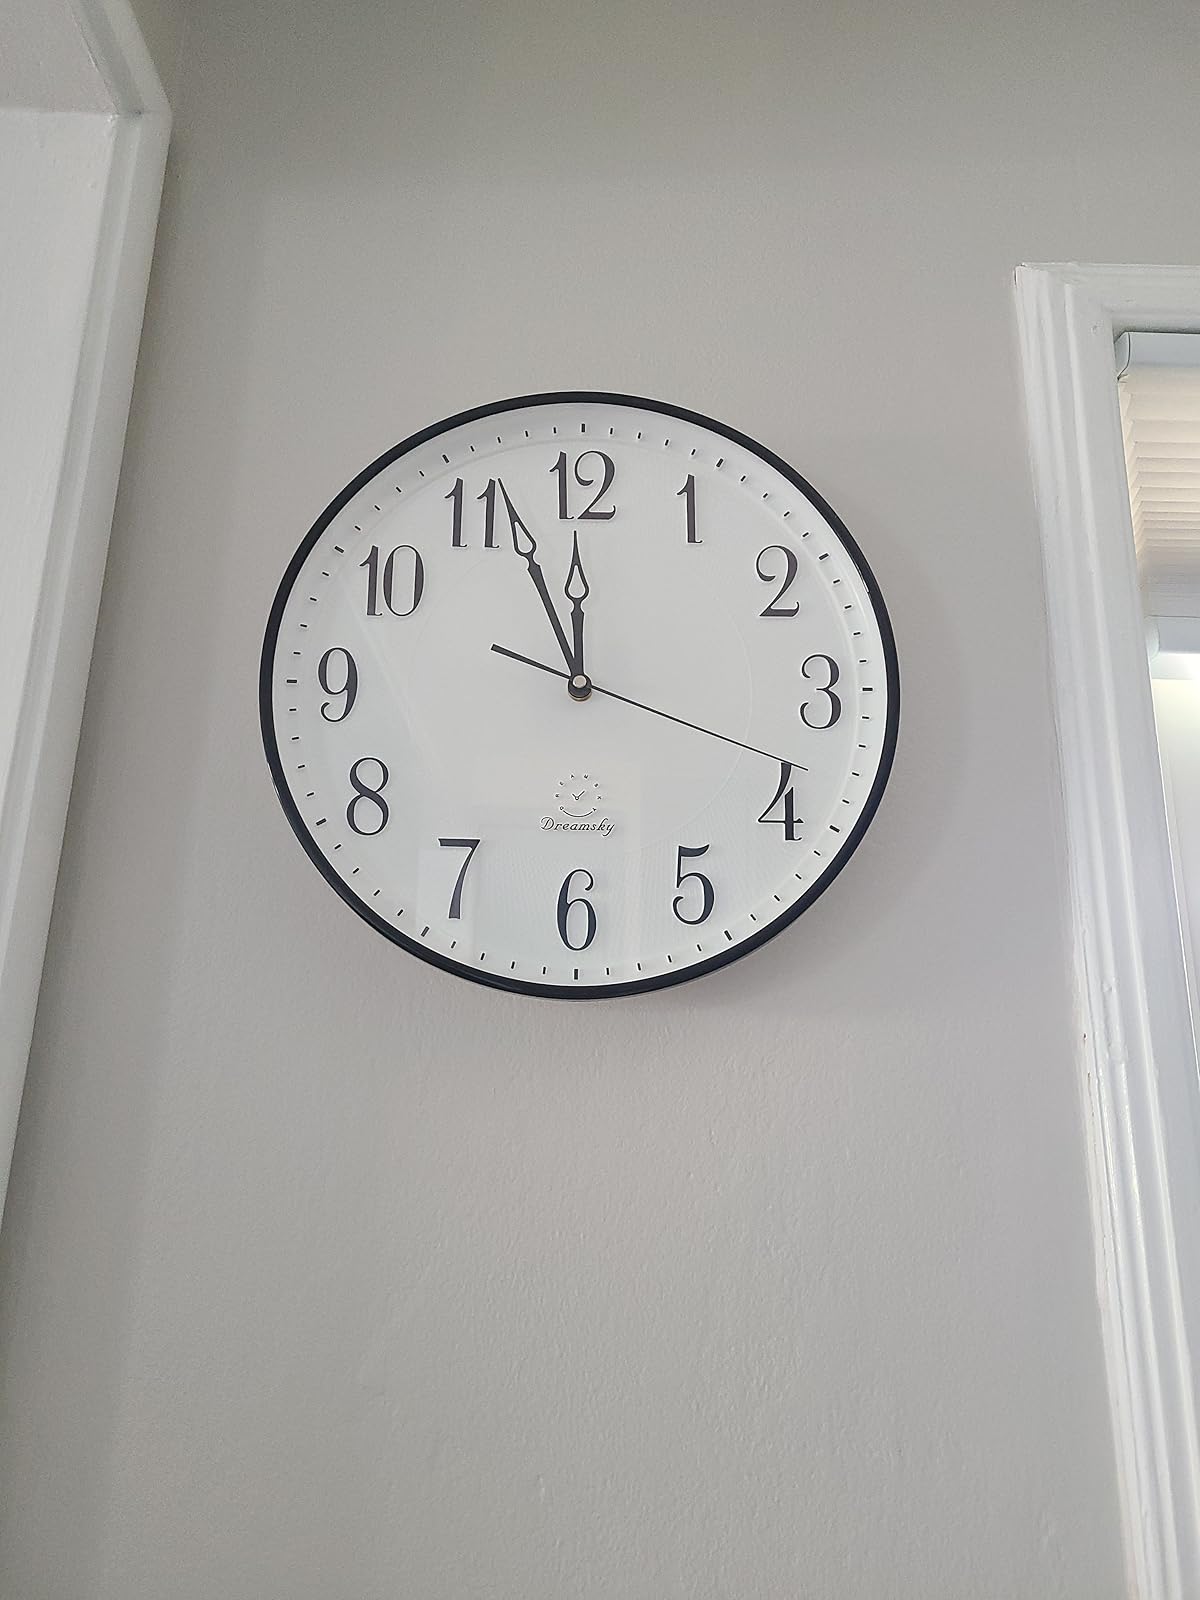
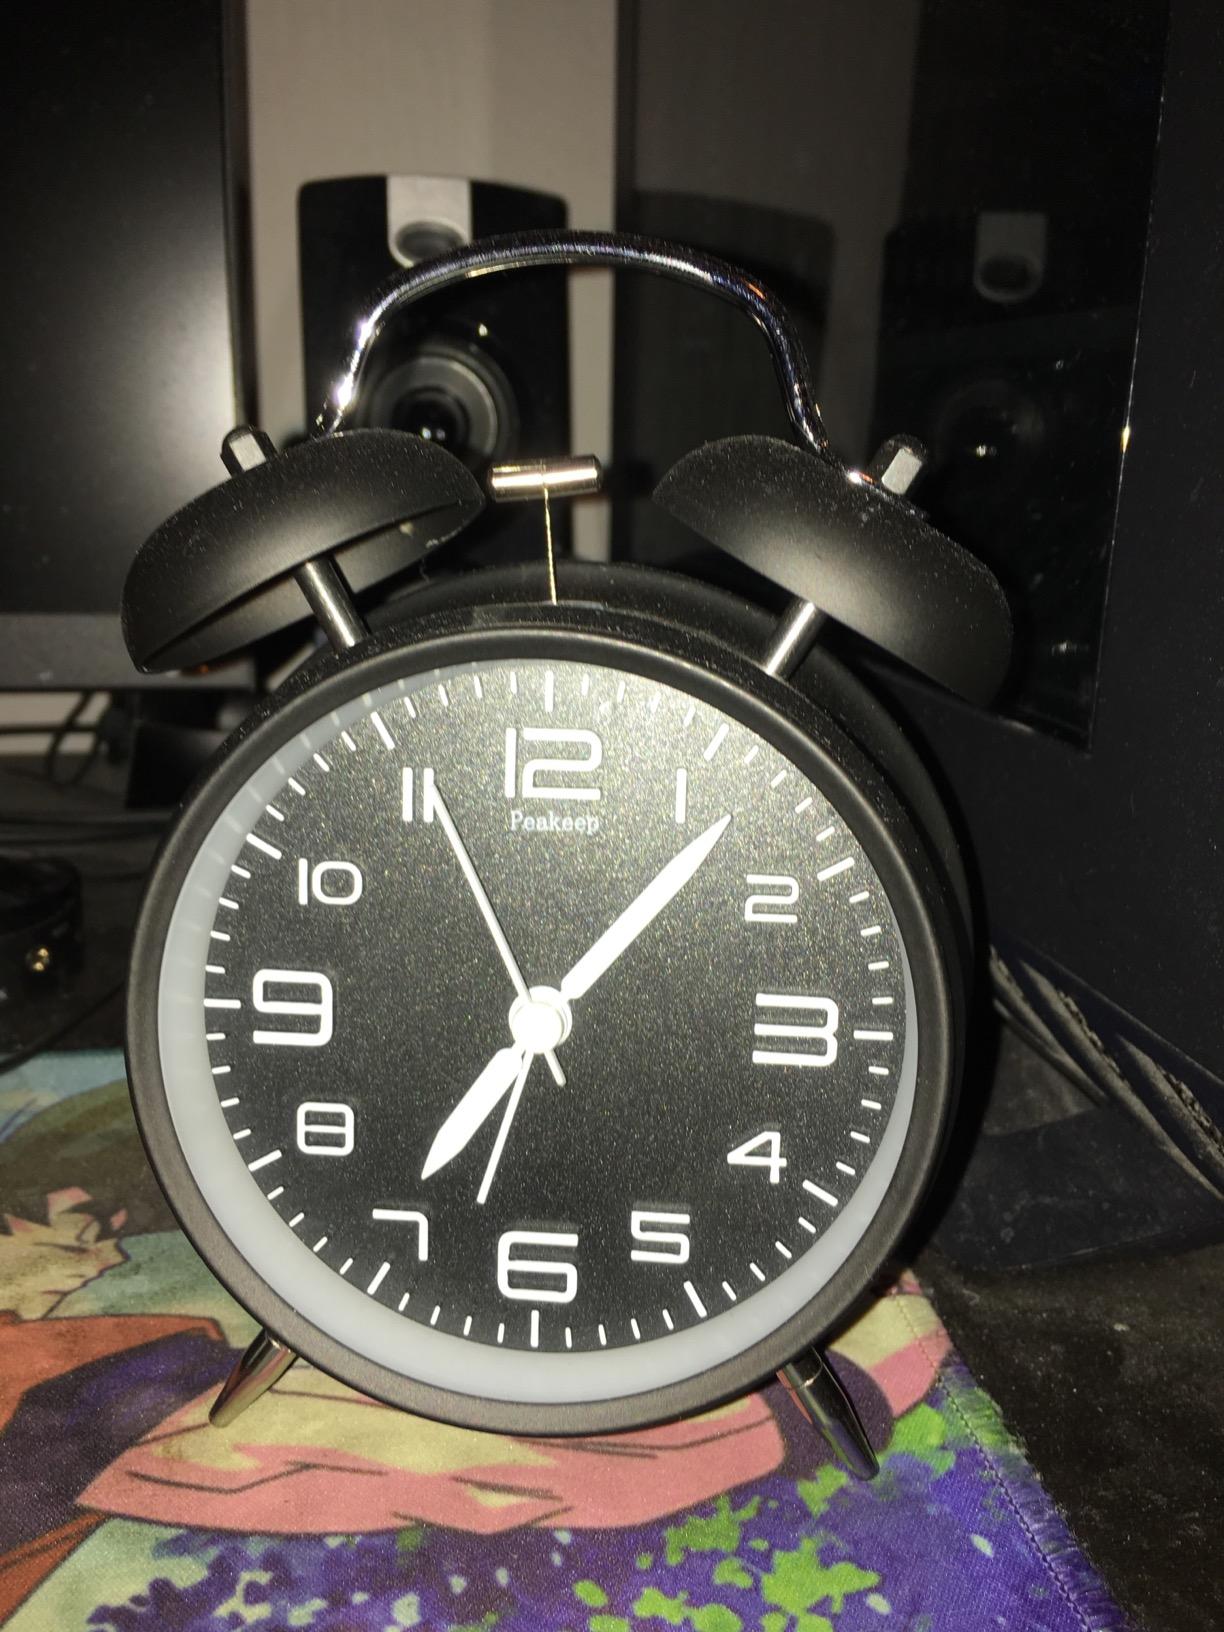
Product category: clock
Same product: no